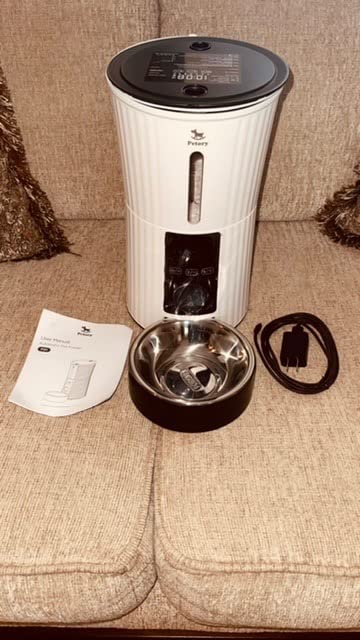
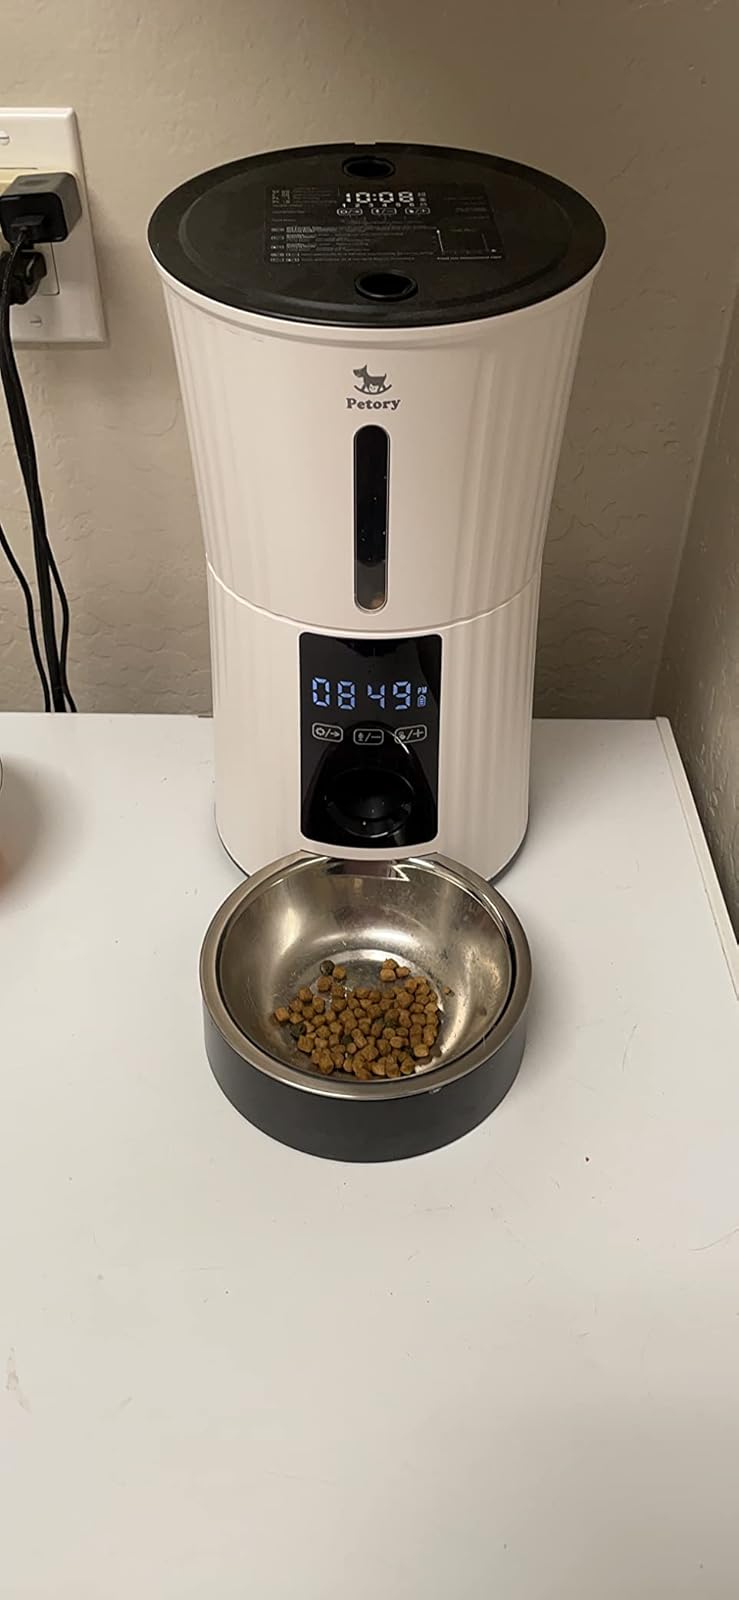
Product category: items_feeder
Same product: yes